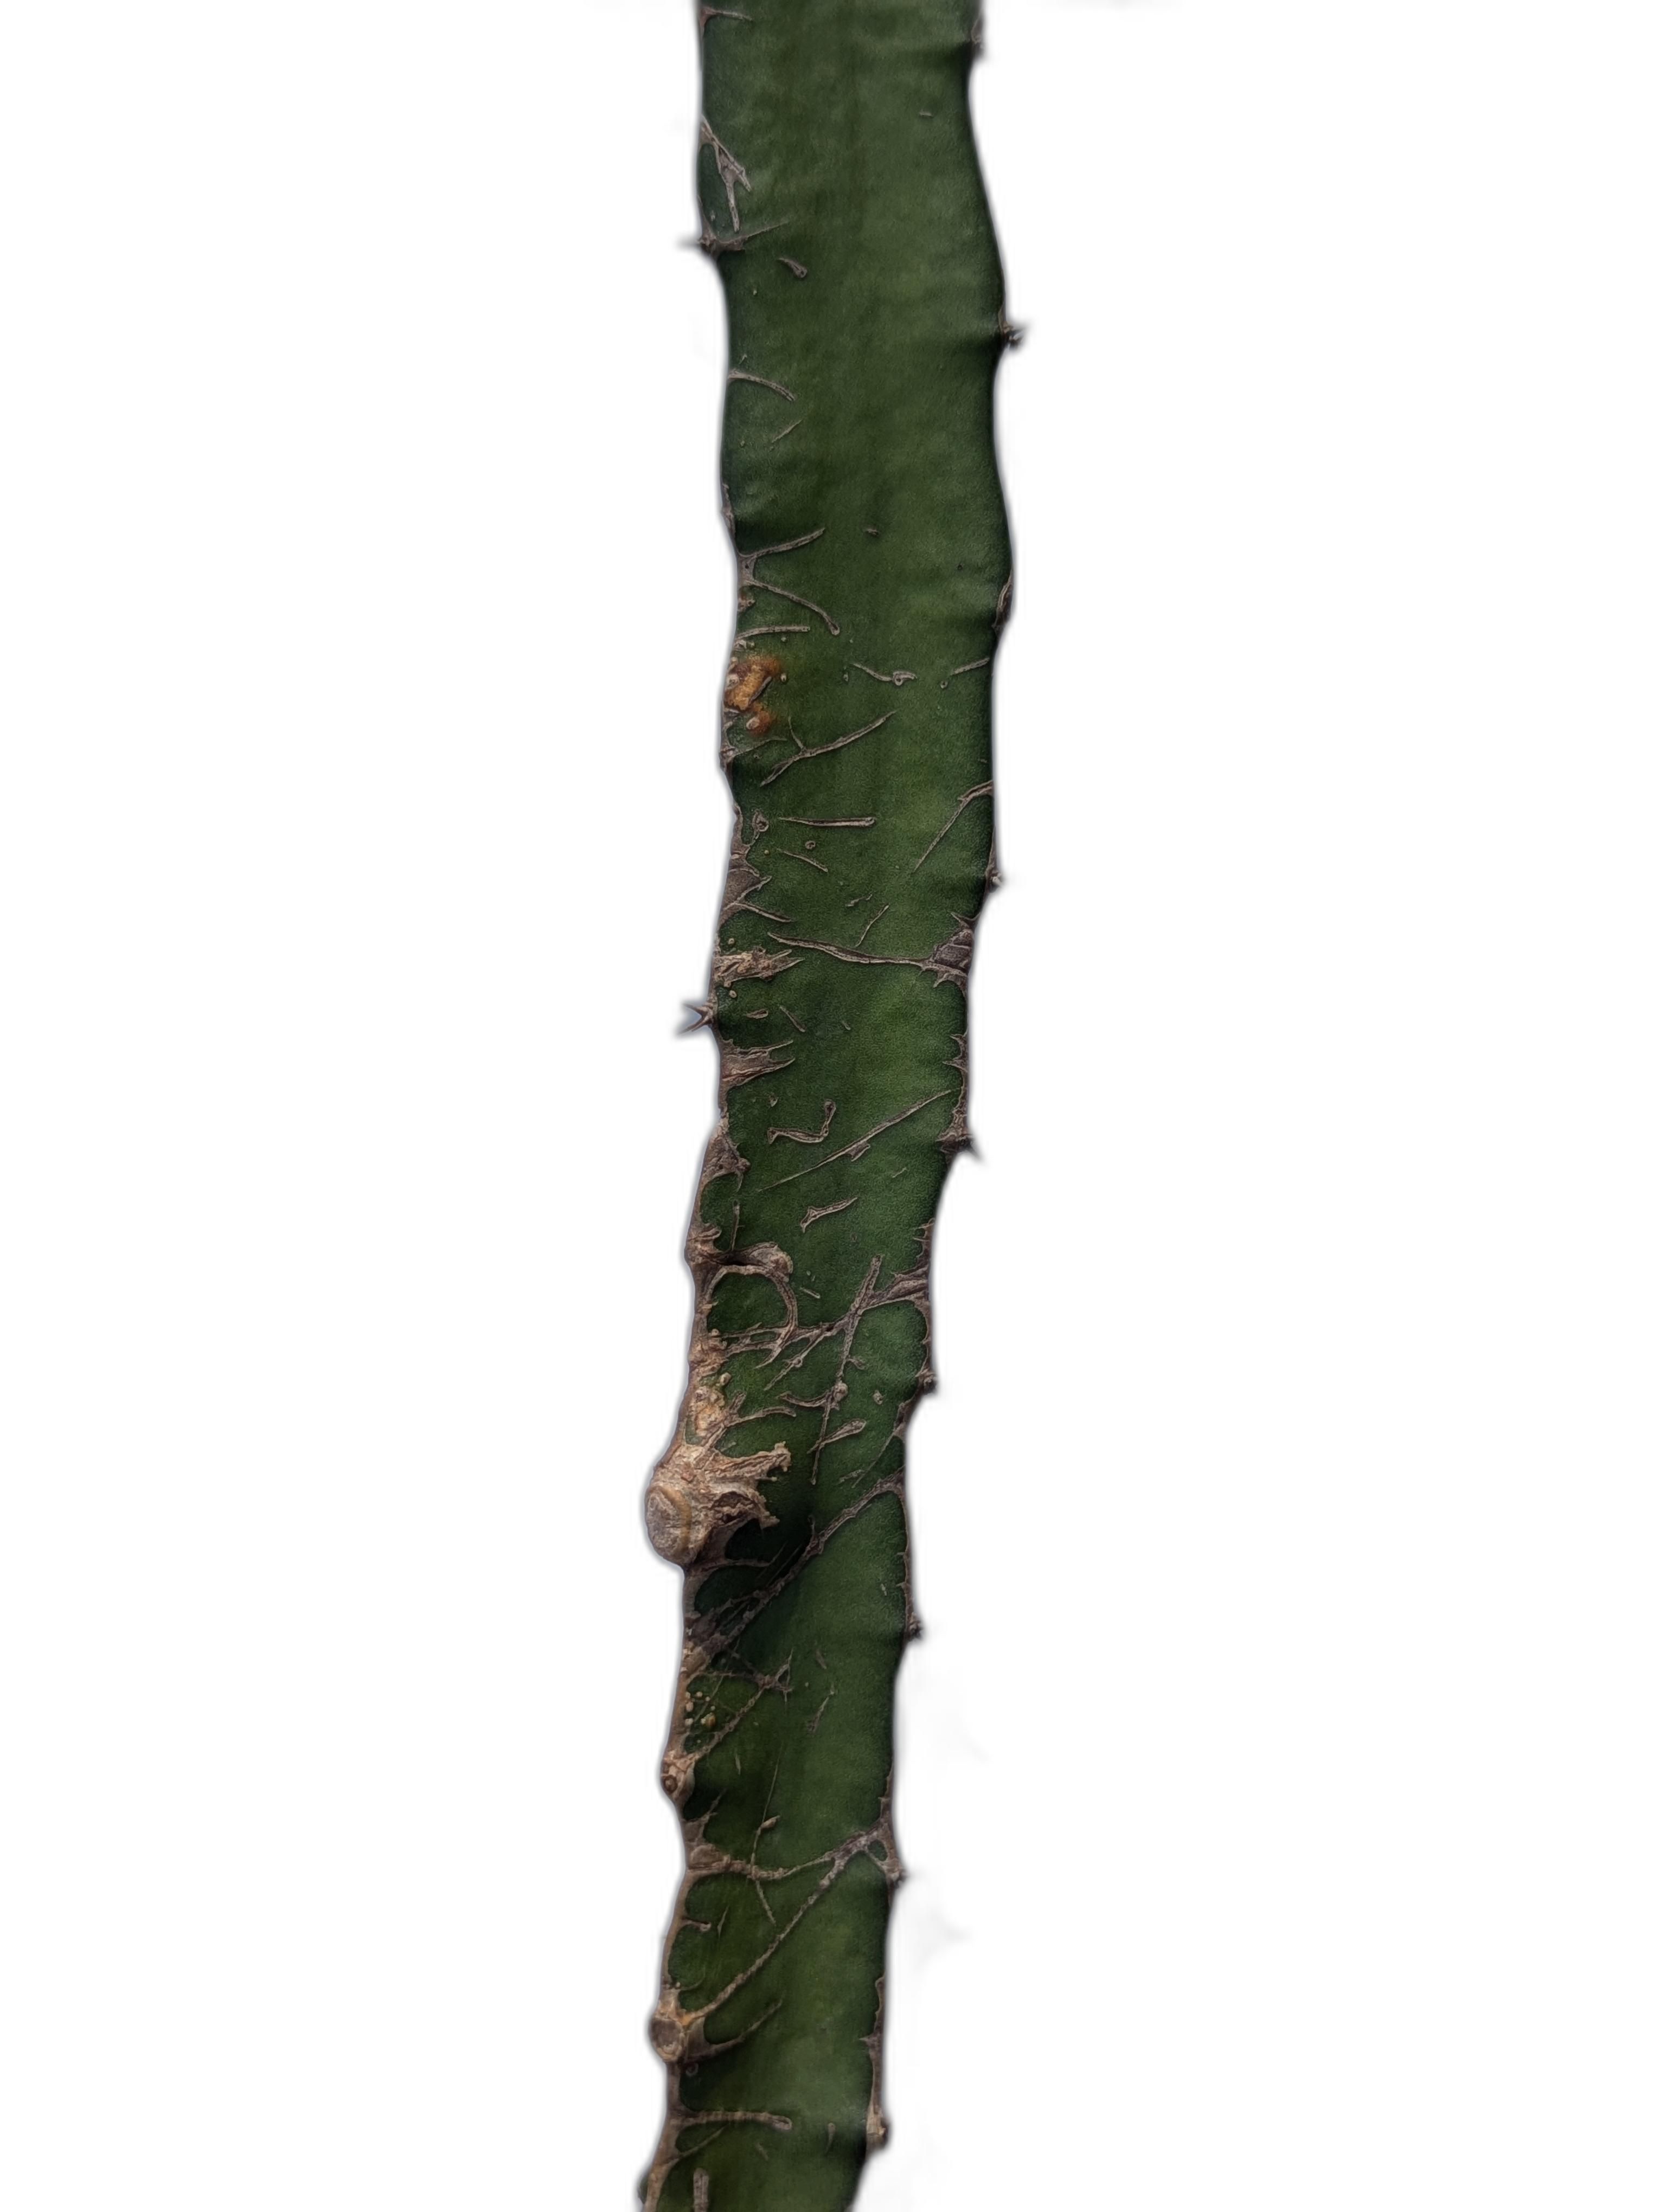
Label: Good leaf